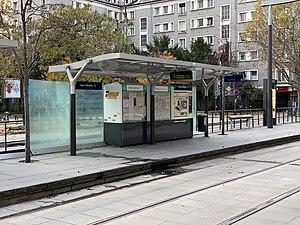
Station de la ligne 3a du tramway d'Île-de-France Jean Moulin, Paris.
La liste des stations du tramway d'Île-de-France propose un aperçu des stations actuellement en service sur les lignes de tramway d'Île-de-France, en France. La première ligne a ouvert en 1992. L'ensemble des lignes, qui ne sont pas toutes en correspondance entre elles, comprend 204 stations, depuis le 14 décembre 2019, date d'extension de la ligne 4 du tramway d'Île-de-France.